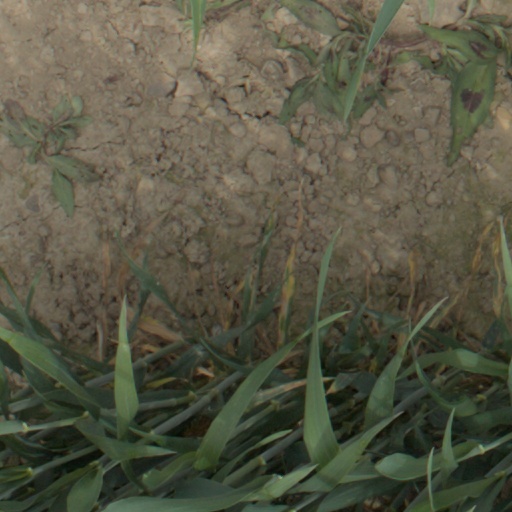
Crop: wheat